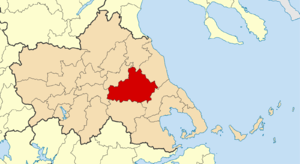
La Grèce est organisée depuis le 1ᵉʳ janvier 2011 en 13 régions et 325 dèmes.
Kileler est un dème situé dans la périphérie de Thessalie en Grèce. Le dème actuel est issu de la fusion en 2011 entre les dèmes de Kileler, d'Armenio, de Krannonas, Nikaia et de Platykampos.